Vehicle registration plates of Romania

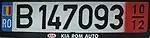
Temporary plate from Bucharest

Colloquially referred to as red numbers, the short-term temporary plates consist of the European strip, followed by the county code and three to six digits, of which the first is always zero and the second is always non-zero. All the writing outside of the European-strip on this plate is in red font.